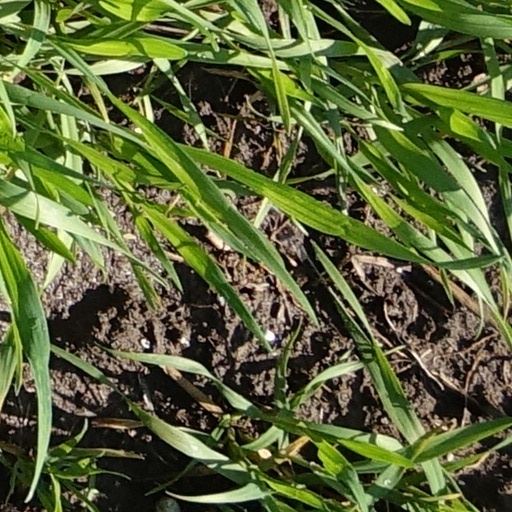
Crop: wheat